Handheld game console

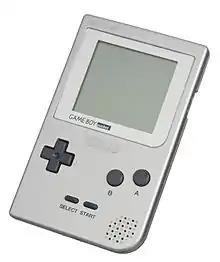

The Watara SuperVision was released in 1992 in an attempt to compete with the Nintendo Game Boy. The first model was designed very much like a Game Boy, but was grey in color and had a slightly larger screen. The second model was made with a hinge across the center and could be bent slightly to provide greater comfort for the user. While the system did enjoy a modest degree of success, it never impacted the sales of Nintendo or Sega. The SuperVision was redesigned a final time as "The Magnum". Released in limited quantities it was roughly equivalent to the Game Boy Pocket. It was available in three colors: yellow, green and grey. Watara designed many of the games themselves, but did receive some third party support, most notably from Sachen.